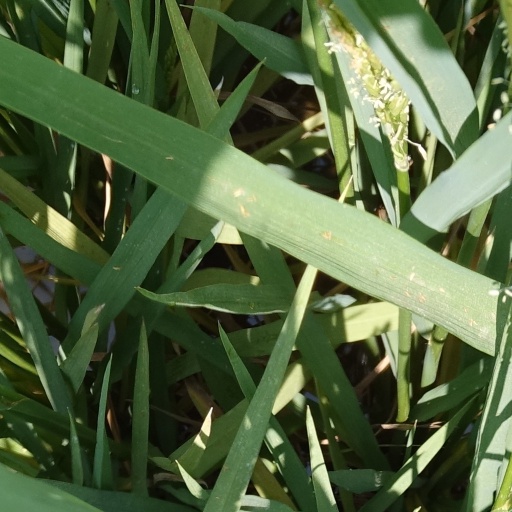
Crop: rice